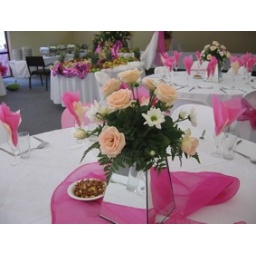
Mirror table centre piece with flowers by 'Excellent services'